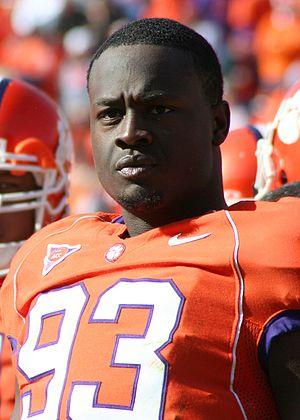
Gaines Adams est un joueur américain de football américain qui évoluait au poste de defensive end.